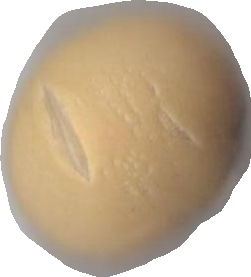
Variety: Grobogan